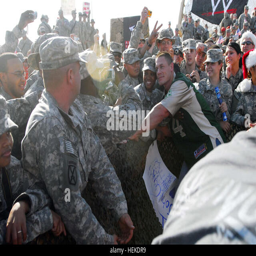
wrestler poses with troops attending sports tv program